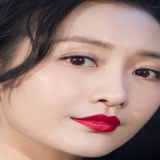
diễn viên Vương Âu